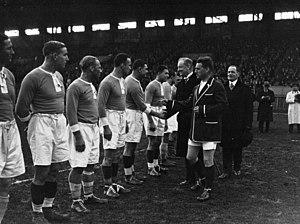
L'équipe de France de rugby à XV, aussi connue sous les noms de XV de France et des Bleus, est l’équipe qui représente la France dans les compétitions majeures de rugby à XV. Elle rassemble les meilleurs joueurs de France sous le patronage de l'U.S.F.S.A., puis de la Fédération française de rugby depuis 1919.
Philippe Marcombes, né à Murat le 5 décembre 1877, décédé le 13 juin 1935 à Paris, était un homme politique français.